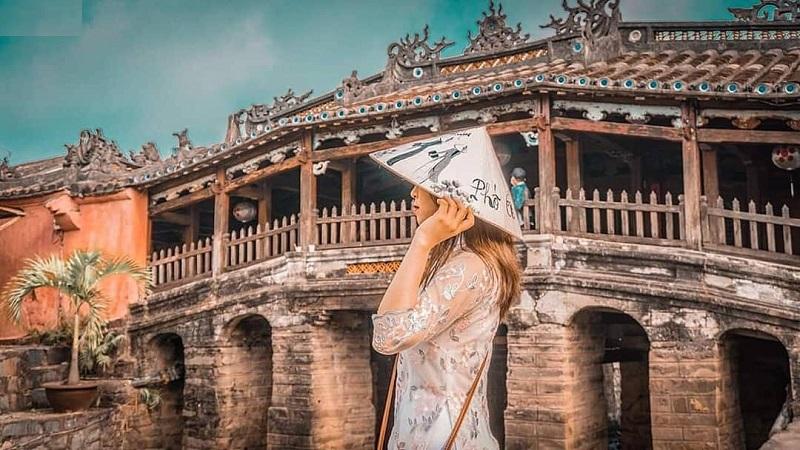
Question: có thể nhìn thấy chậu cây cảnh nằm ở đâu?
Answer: chậu cây cảnh nằm dưới bậc thềm ở đầu cầu